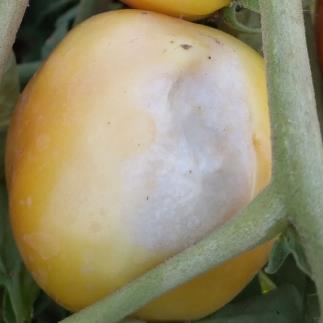
Crop: Tomato
Condition: sunburn-d